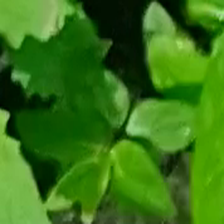
Weed species: Graceful_Sandmart_(Euphorbia hypericifolia)